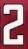
Number: 2